Transition-edge sensor

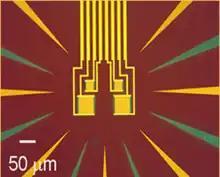
Optical image of four tungsten transition-edge sensors for near-infrared single-photon detection. Image credit: NIST.

A transition-edge sensor (TES) is a type of cryogenic energy sensor or cryogenic particle detector that exploits the strongly temperature-dependent resistance of the superconducting phase transition.